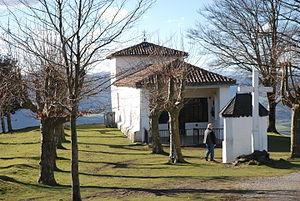
Ainhoa, la chapelle Notre-Dame-d'Aubépine.Euskara: Arantzazuko Amaren kapera, Ainhoa (Lapurdi)